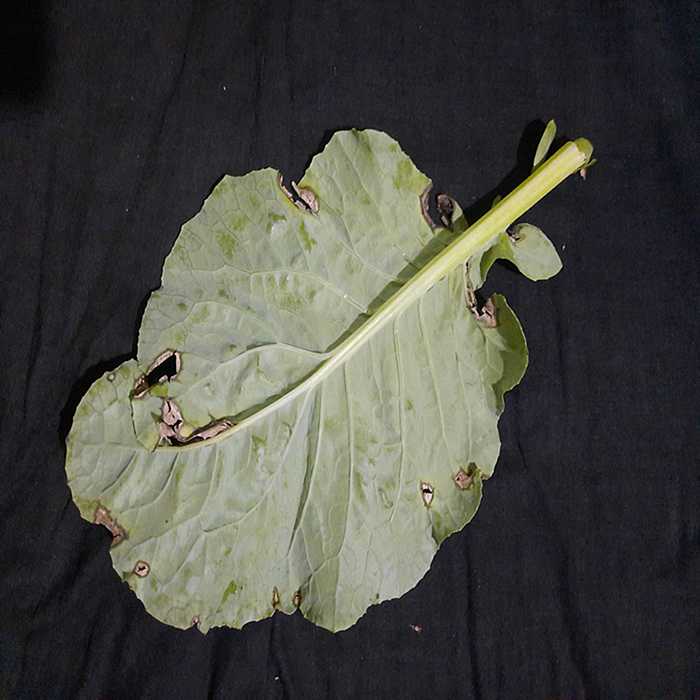
Plant: Cauliflower
Label: Downy mildew